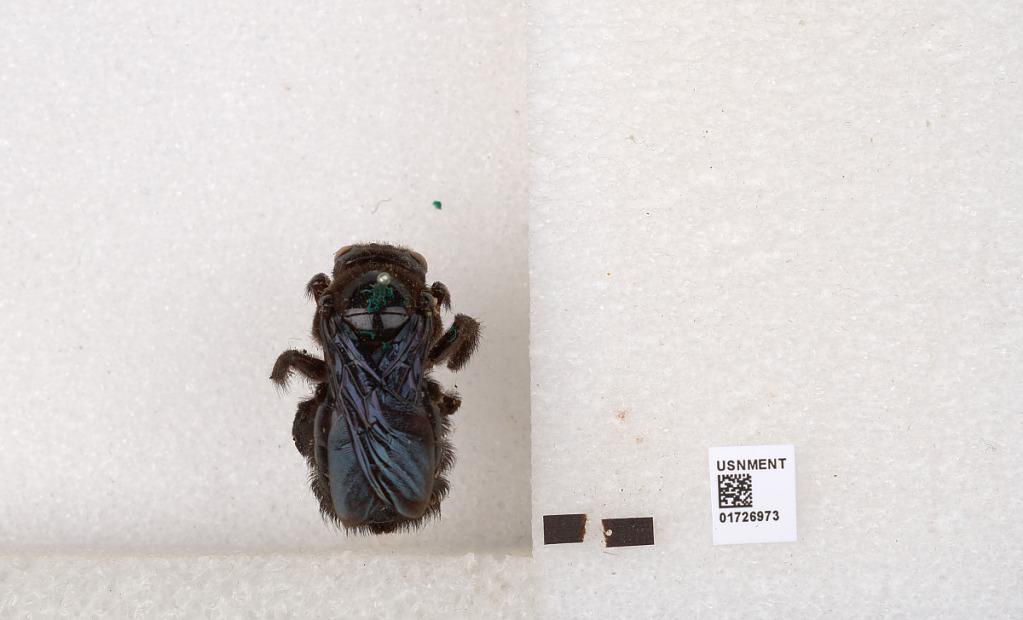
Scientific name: Xylocopa (Neoxylocopa) frontalis (Olivier)